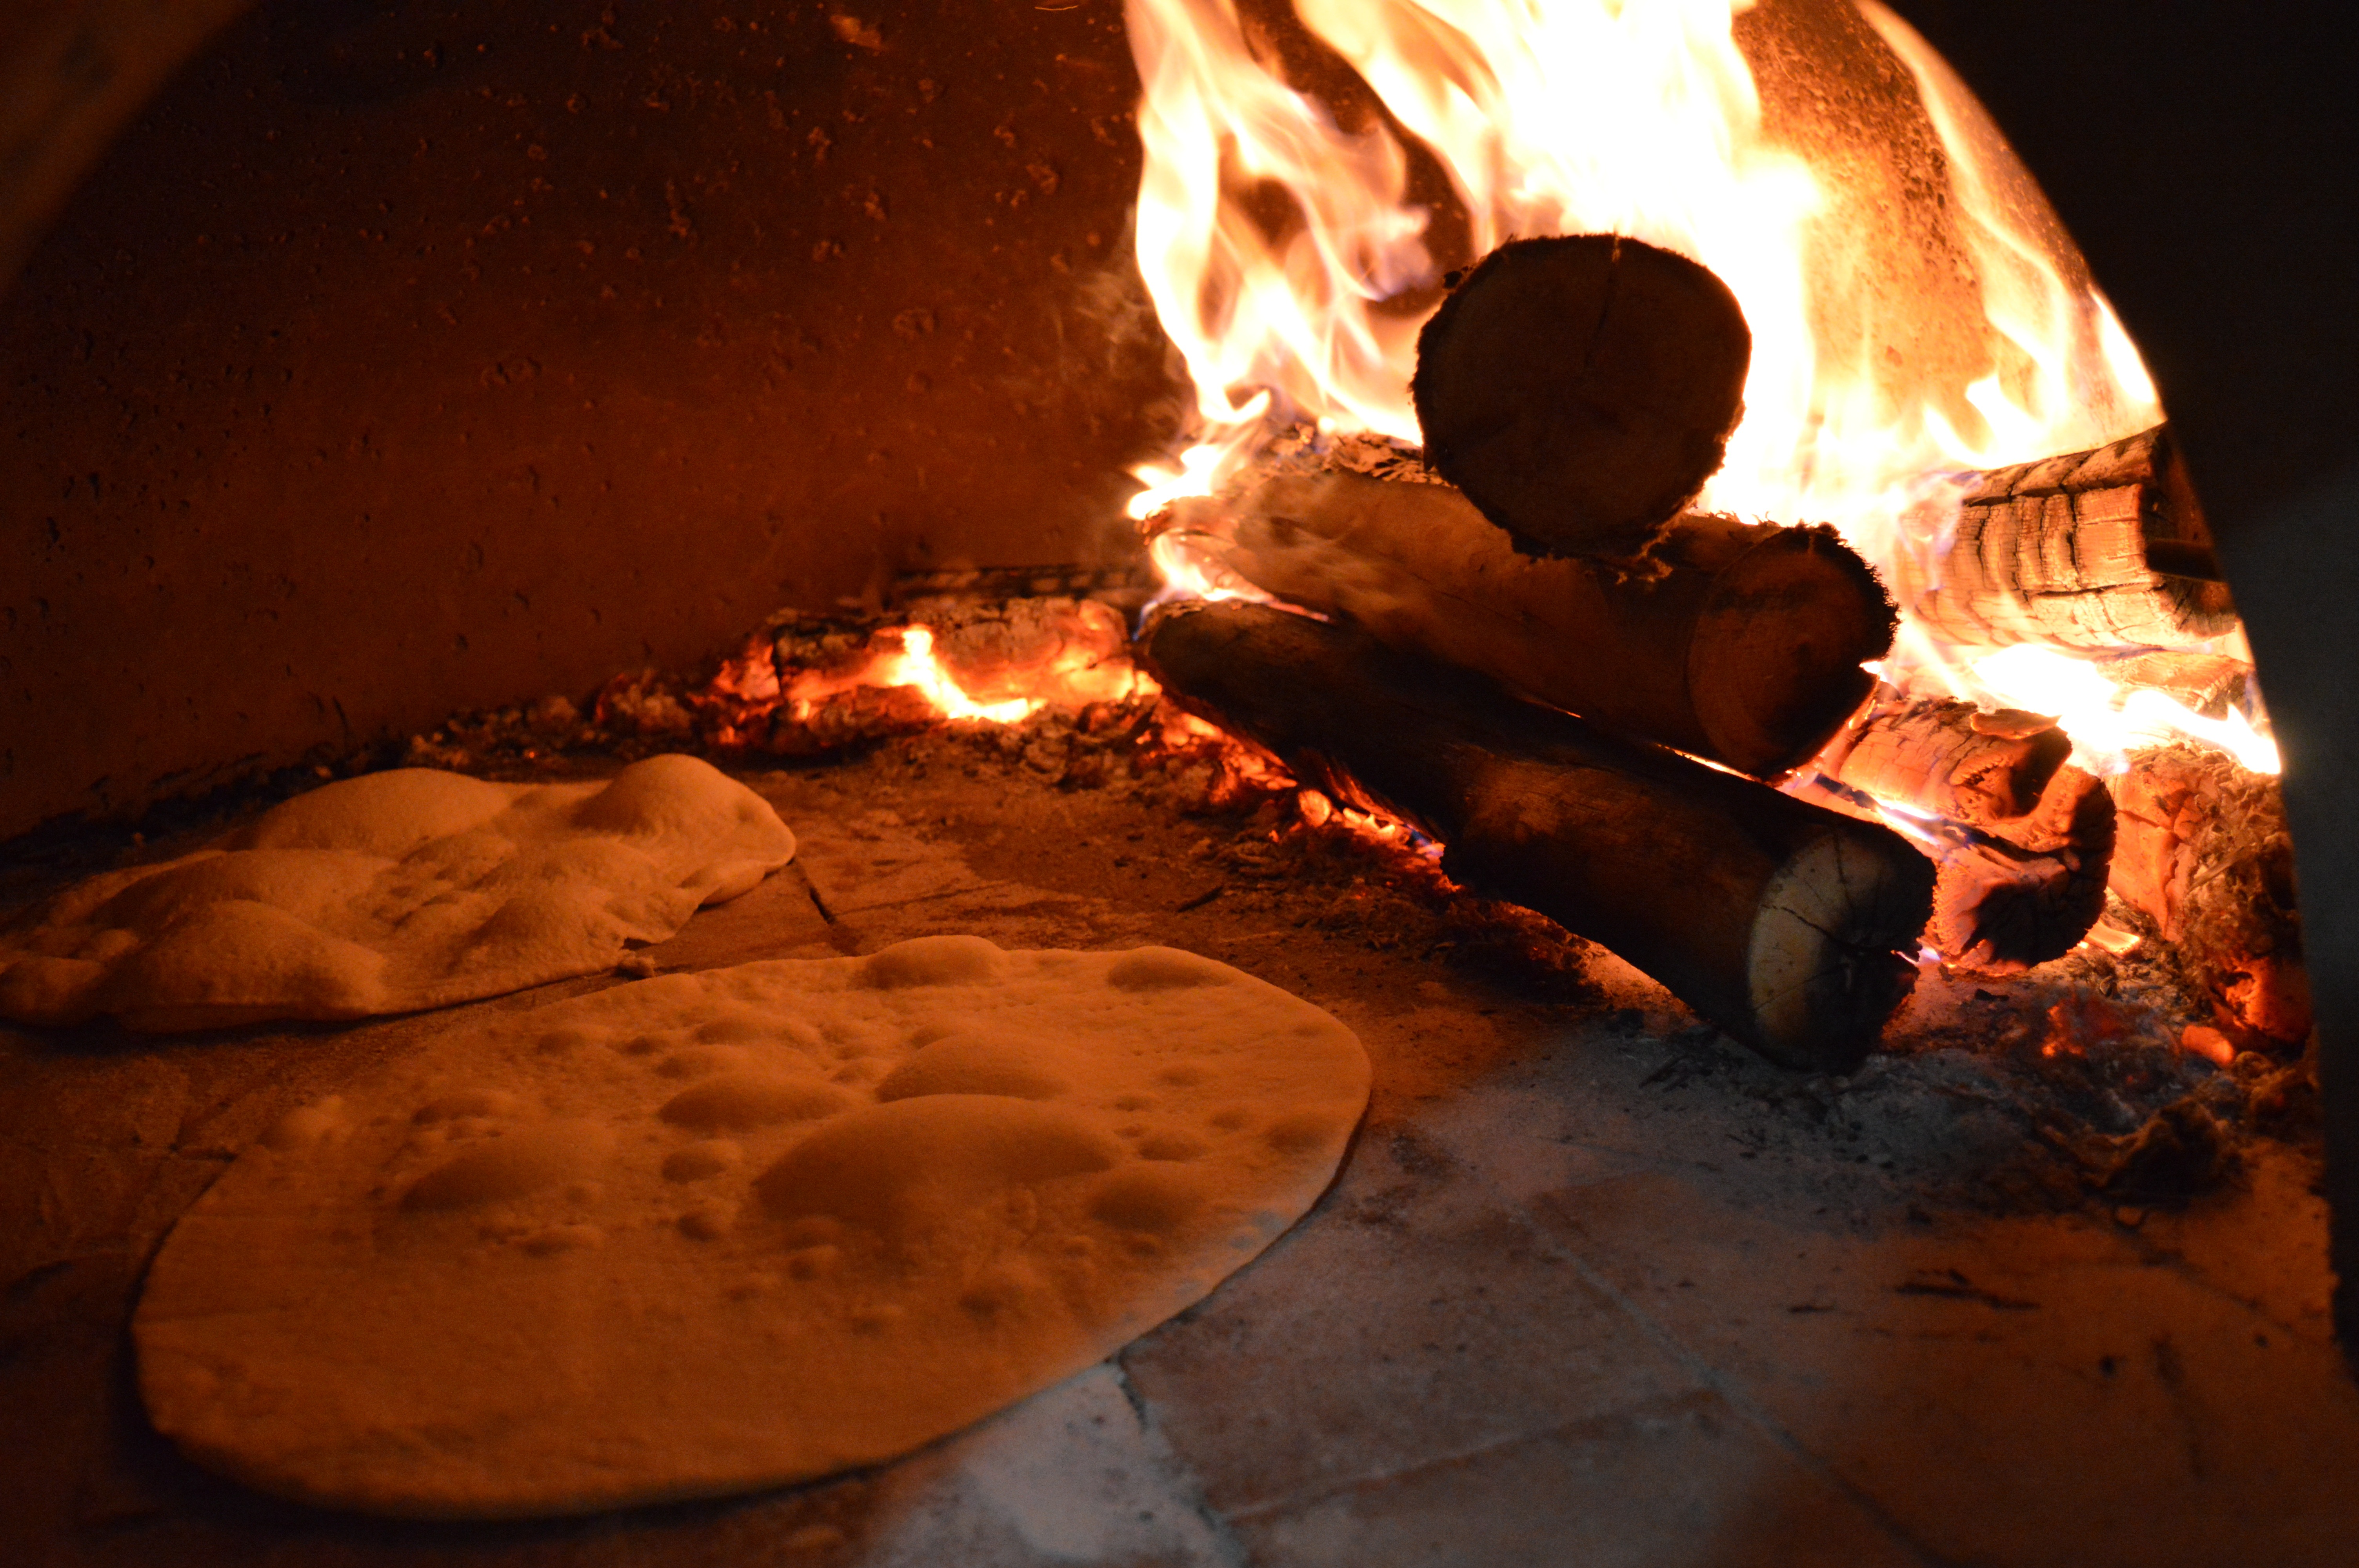
fire, firewood, campfire, pizza, temple, coal, mass, forna firewood